PlayStation Portable

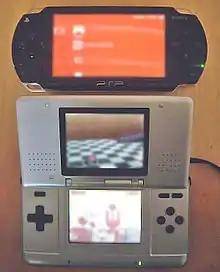
PlayStation Portable (top) and Nintendo DS (bottom)

The PSP received generally positive reviews soon after launch; most reviewers noted similar strengths and weaknesses. CNET awarded the system 8.5 out of 10 and praised the console's powerful hardware and its multimedia capabilities but lamented the lack of a guard to cover the screen and the reading surface of UMD cartridges. Engadget praised the console's design, stating that "it is definitely one well-designed, slick little handheld". PC World commended the built-in Wi-Fi capability but criticized the lack of a web browser at launch, and the glare and smudges that resulted from the console's glossy exterior. Most reviewers also praised the console's large, bright viewing screen and its audio and video playback capabilities. In 2008, "Time" listed the PSP as a "gotta have travel gadget", citing the console's movie selection, telecommunications capability, and upcoming GPS functionality.